Kautokeino Municipality

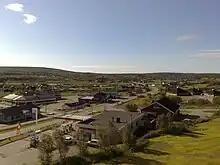
View of the village of Kautokeino

The municipality of Kautokeino was established in 1851 when the large Kistrand Municipality was divided in two: the southern part became Kautokeino Municipality and the northern part remained as Kistrand Municipality. Initially, there were 869 residents in the new municipality. The municipal boundaries have not changed since that time.